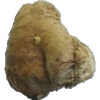
Label: Ginger Root 1